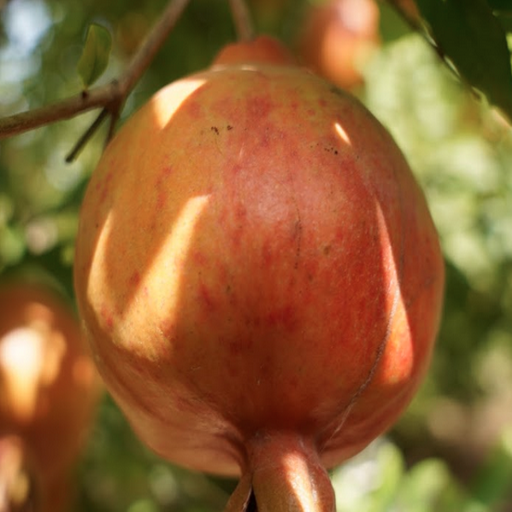
Label: Healthy